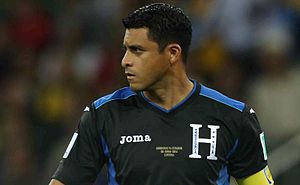
Noel Valladares
Noel Eduardo Valladares Bonilla er en honduransk tidligere fodboldspiller.